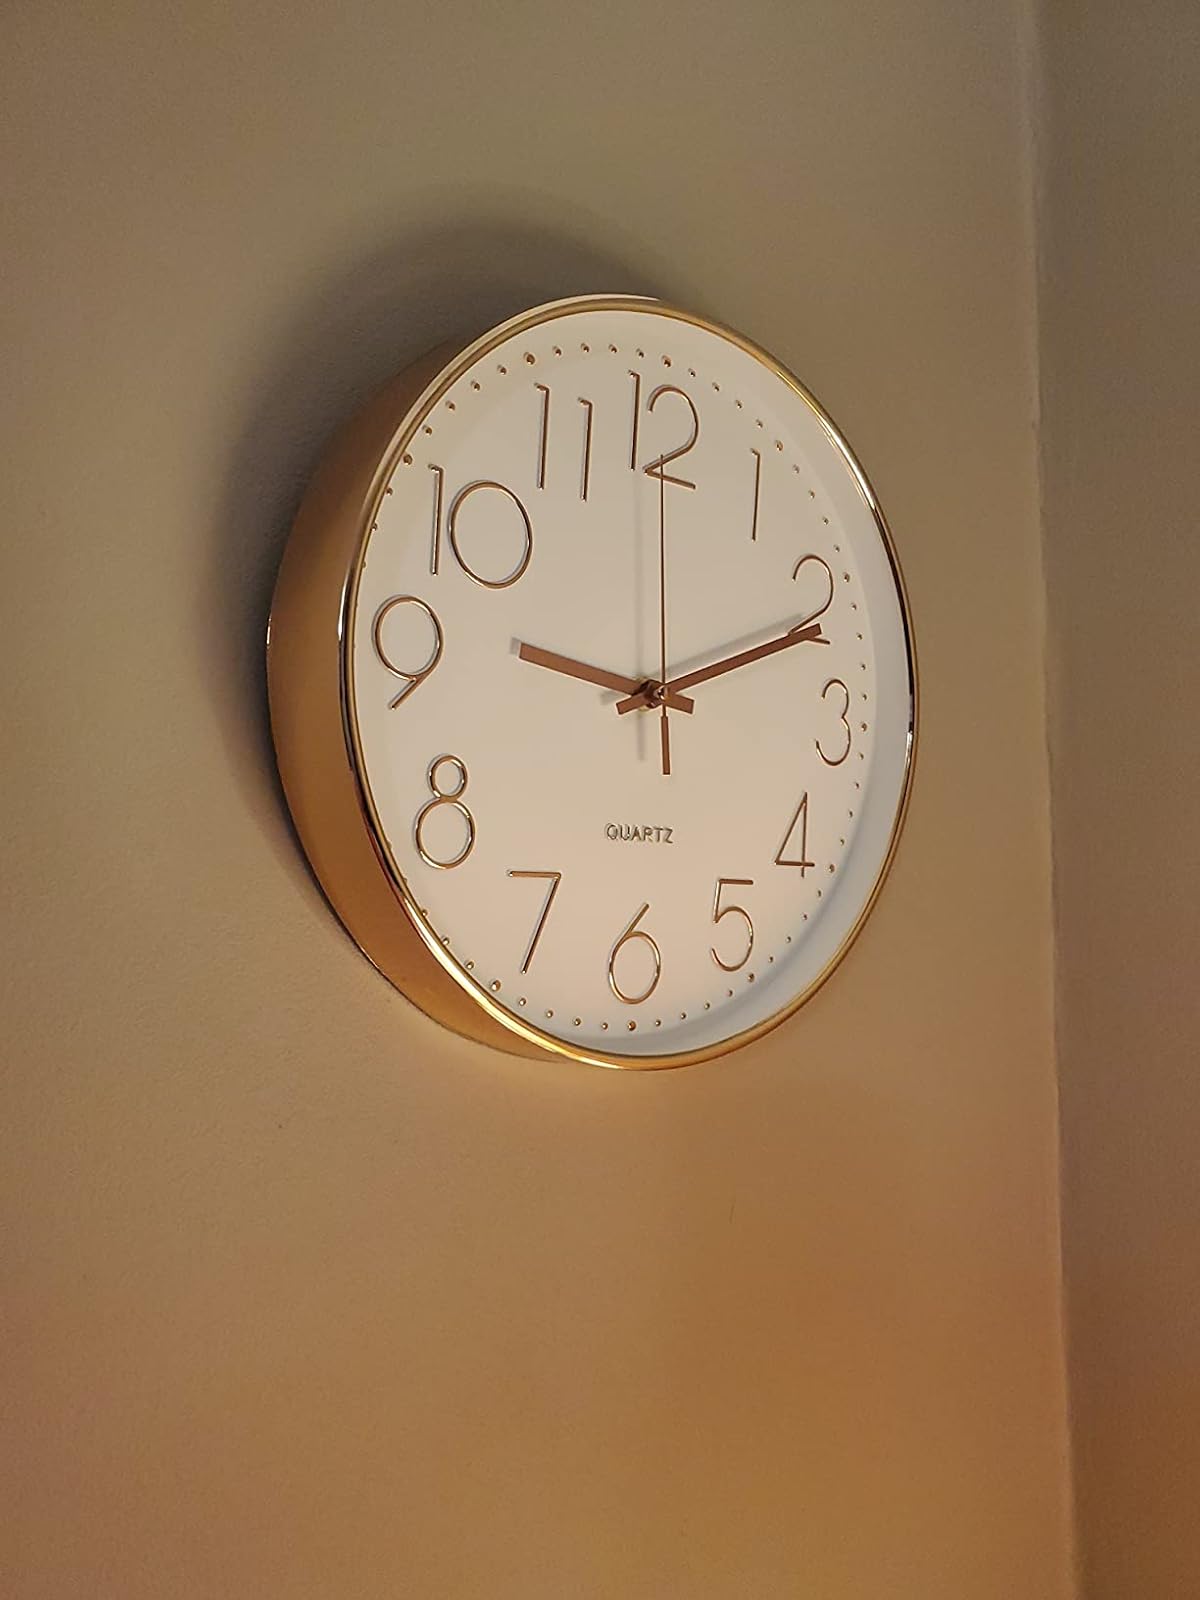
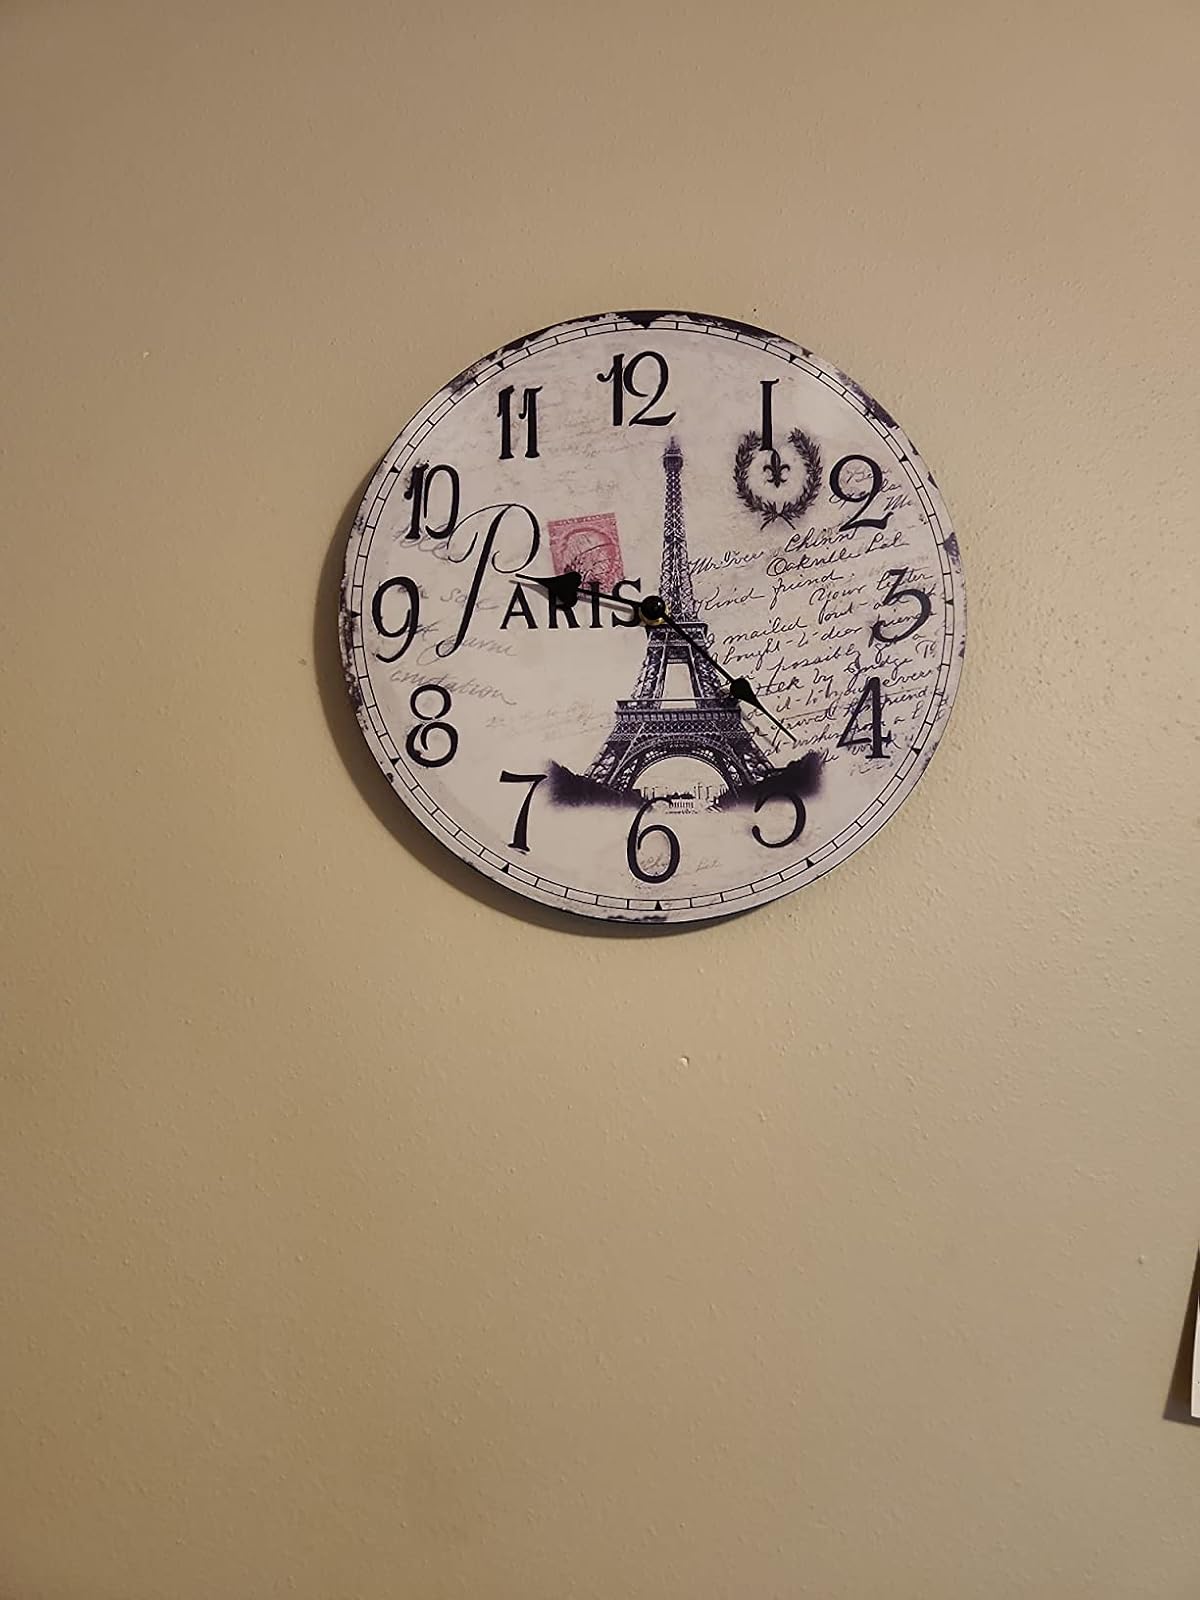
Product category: clock
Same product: no